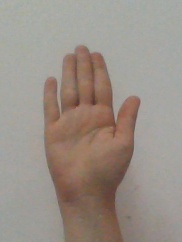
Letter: seen